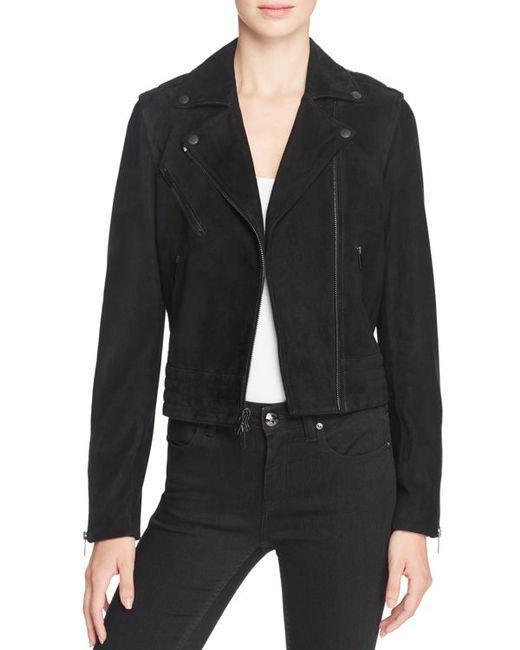
Stylische schwarze Jacke im Jeansstil für Damen